History of Saskatoon

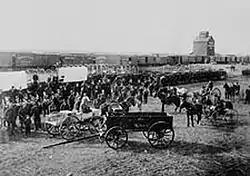
Barr Colonists in Saskatoon in 1903. The settlement of Saskatoon saw an economic boom when the Barr colonists encamped in the city.

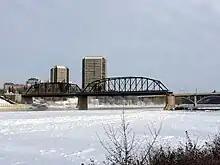
Partially demolished Traffic Bridge in 2016, once a symbol of the merger of Saskatoon, Nutana and Riversdale. Its replacement was approved in 2011.

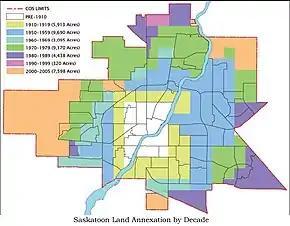
Saskatoon's land annexation by decade

From the end of the North-West Rebellion in 1895 to 1913, Saskatoon was a "boom town" that saw exponential population growth. The main contributing factors of the exponential growth includes the establishment of a temperance settlement in the area during the late 19th century; an economic surge created by the Barr colonists 1903; the city becoming western Canada's railway network hub, and the establishment of the University of Saskatchewan in the city.